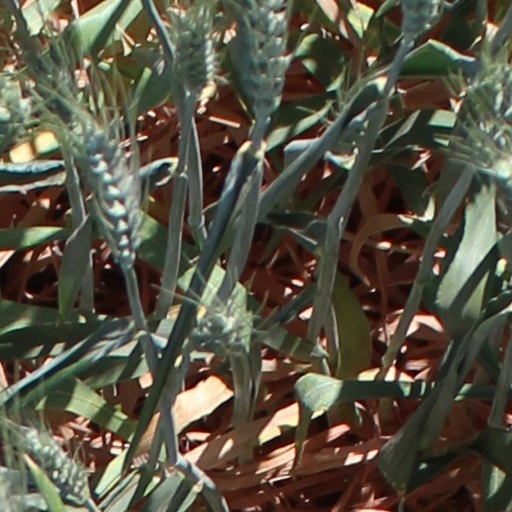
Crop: wheat